List of countries by wheat production

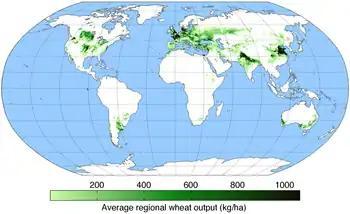
A map of worldwide wheat production in 2000

The following international wheat production statistics come from the Food and Agriculture Organization figures from FAOSTAT database, older from International Grains Council figures from the report "Grain Market Report".